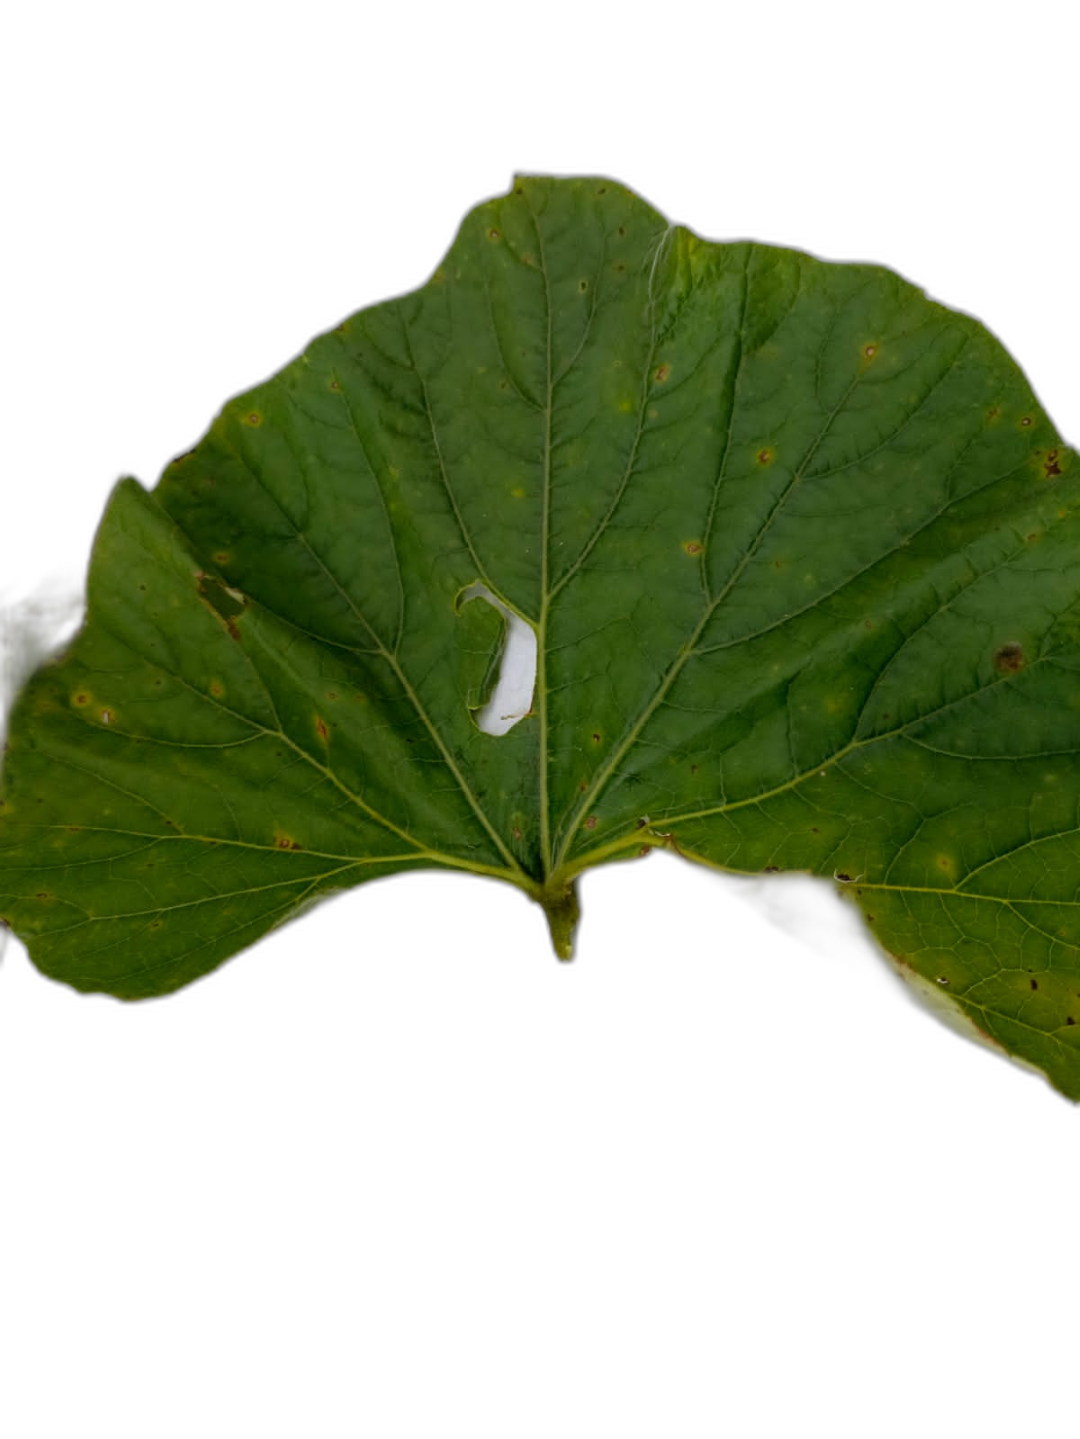
Crop: Bottle Gourd
Label: Alternaria_Leaf_Blight